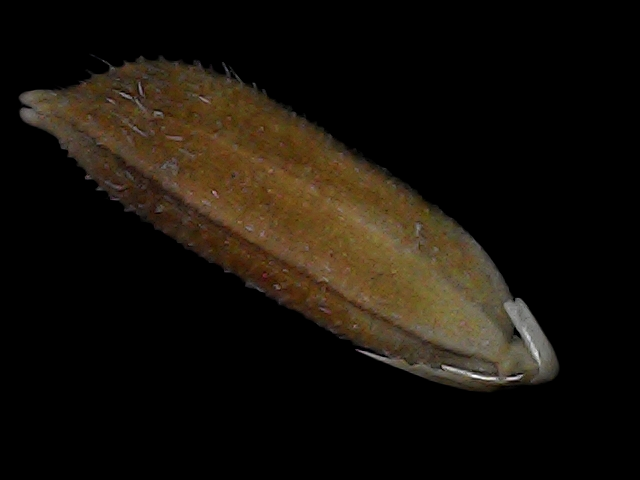
Rice variety: Bd56